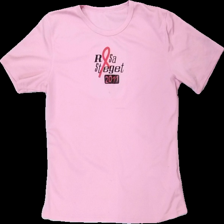
View: front
Type: T-shirt
Category: Ladies
Brand: Missing
Colors: Pink, Black, Red
Material: 100% polyester
Pattern: Logo print
Cut: Regular
Season: All
Trend: Sports
Damage location: top left
Damage 2 location: top right
Damage 3 location: top center
Price range: <50
Recommended usage: Export
Description: rosa träningst-shirt med reklam logga fram, nopprig
Comment: reklam logga